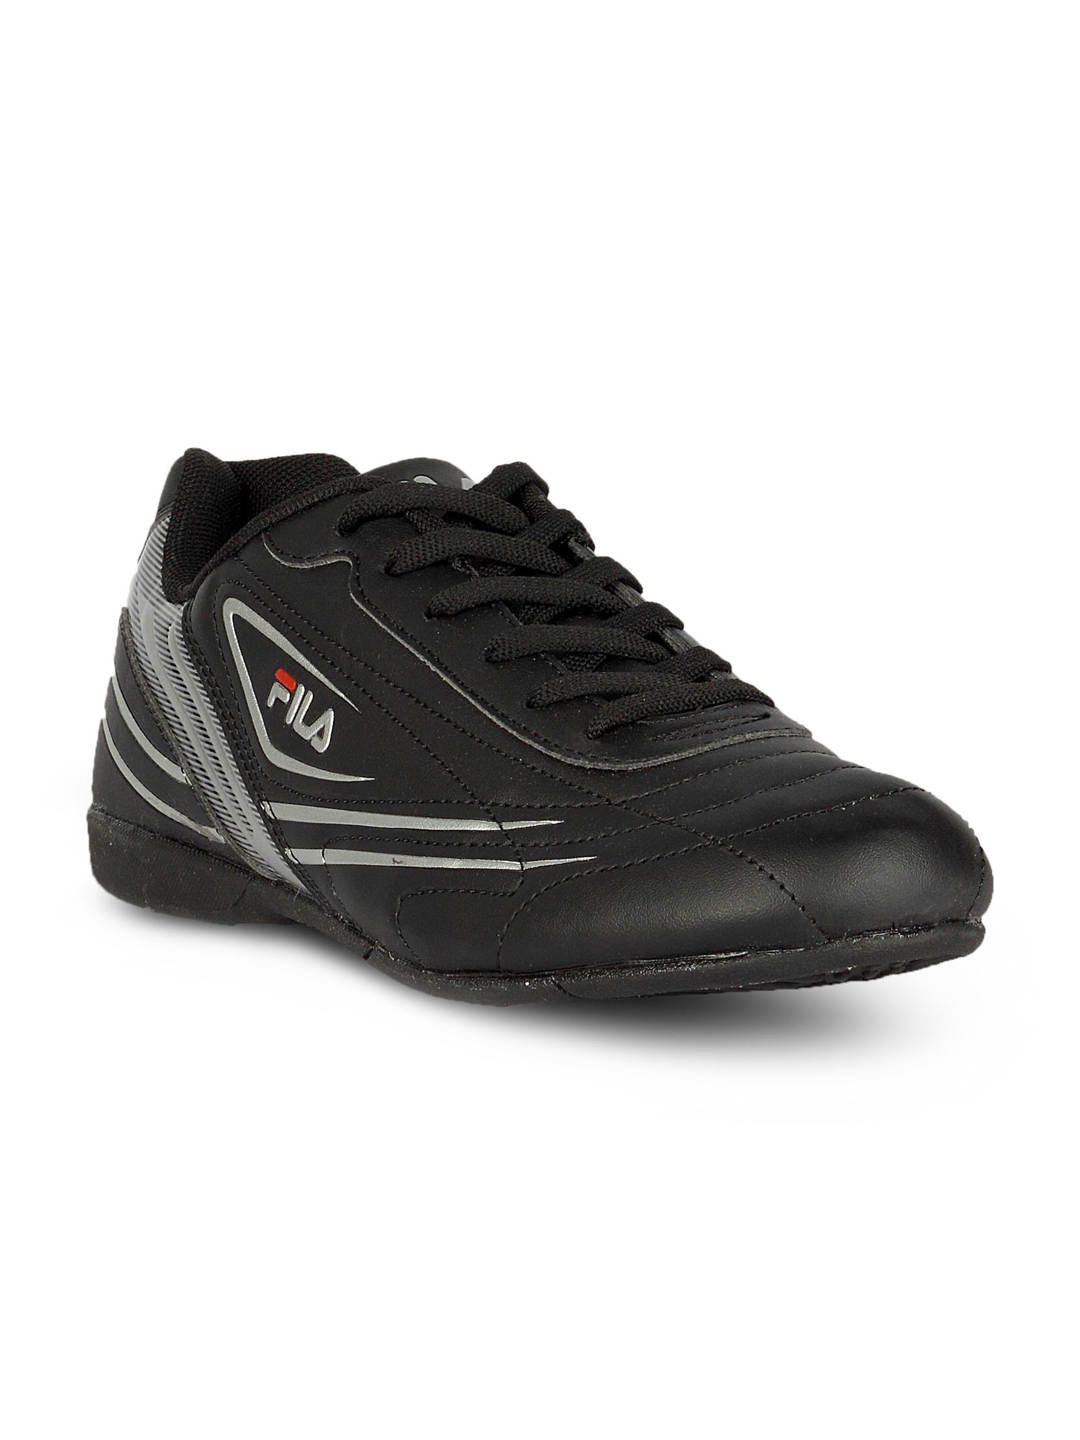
Fila Men's Cameo Black Shoe
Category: Footwear / Shoes / Casual Shoes
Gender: Men
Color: Black
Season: Summer 2011
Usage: Casual